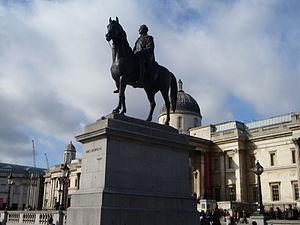
George IV fut roi du Royaume-Uni de Grande-Bretagne et d'Irlande et de Hanovre du 29 janvier 1820 jusqu'à sa mort.